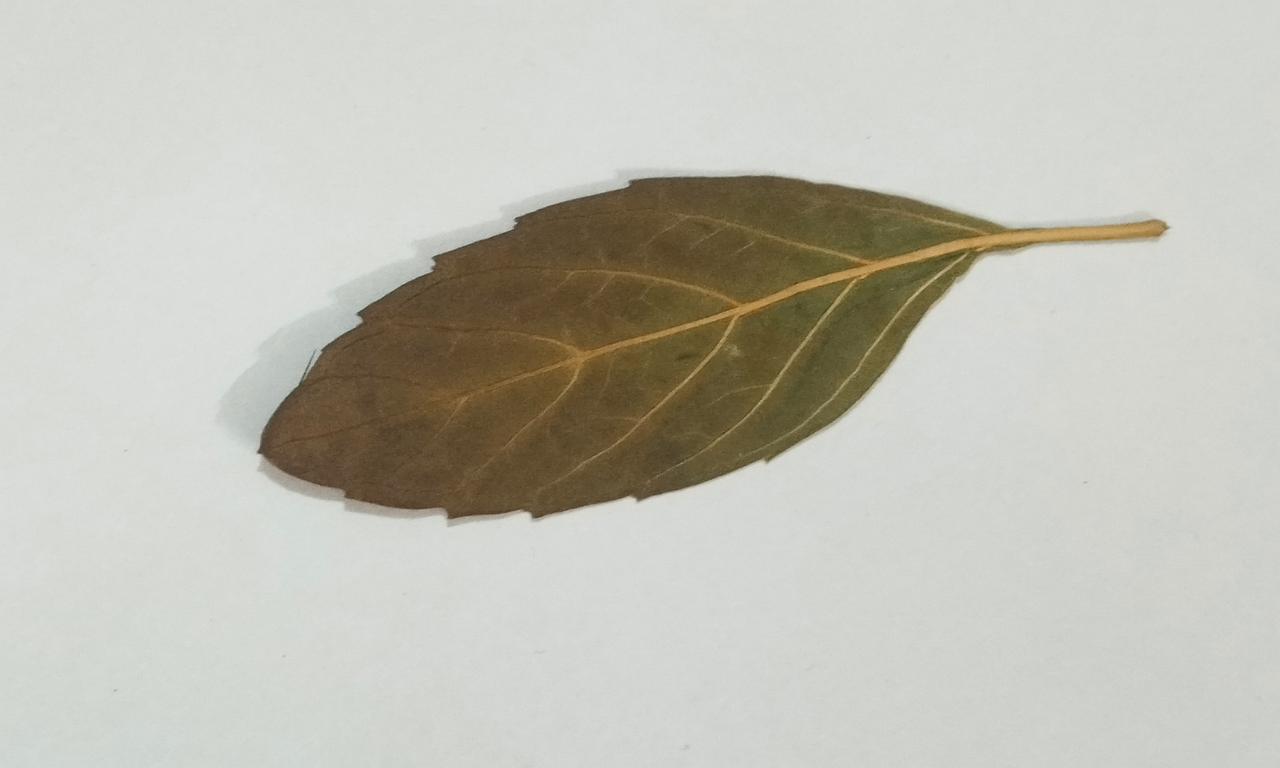
Label: Dried